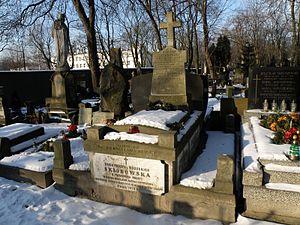
Bronia Dłuska, née Bronisława Marie Skłodowska le 28 mars 1865 à Varsovie et morte le 15 avril 1939 dans la même ville, est une médecin polonaise, sœur de Marie Curie.